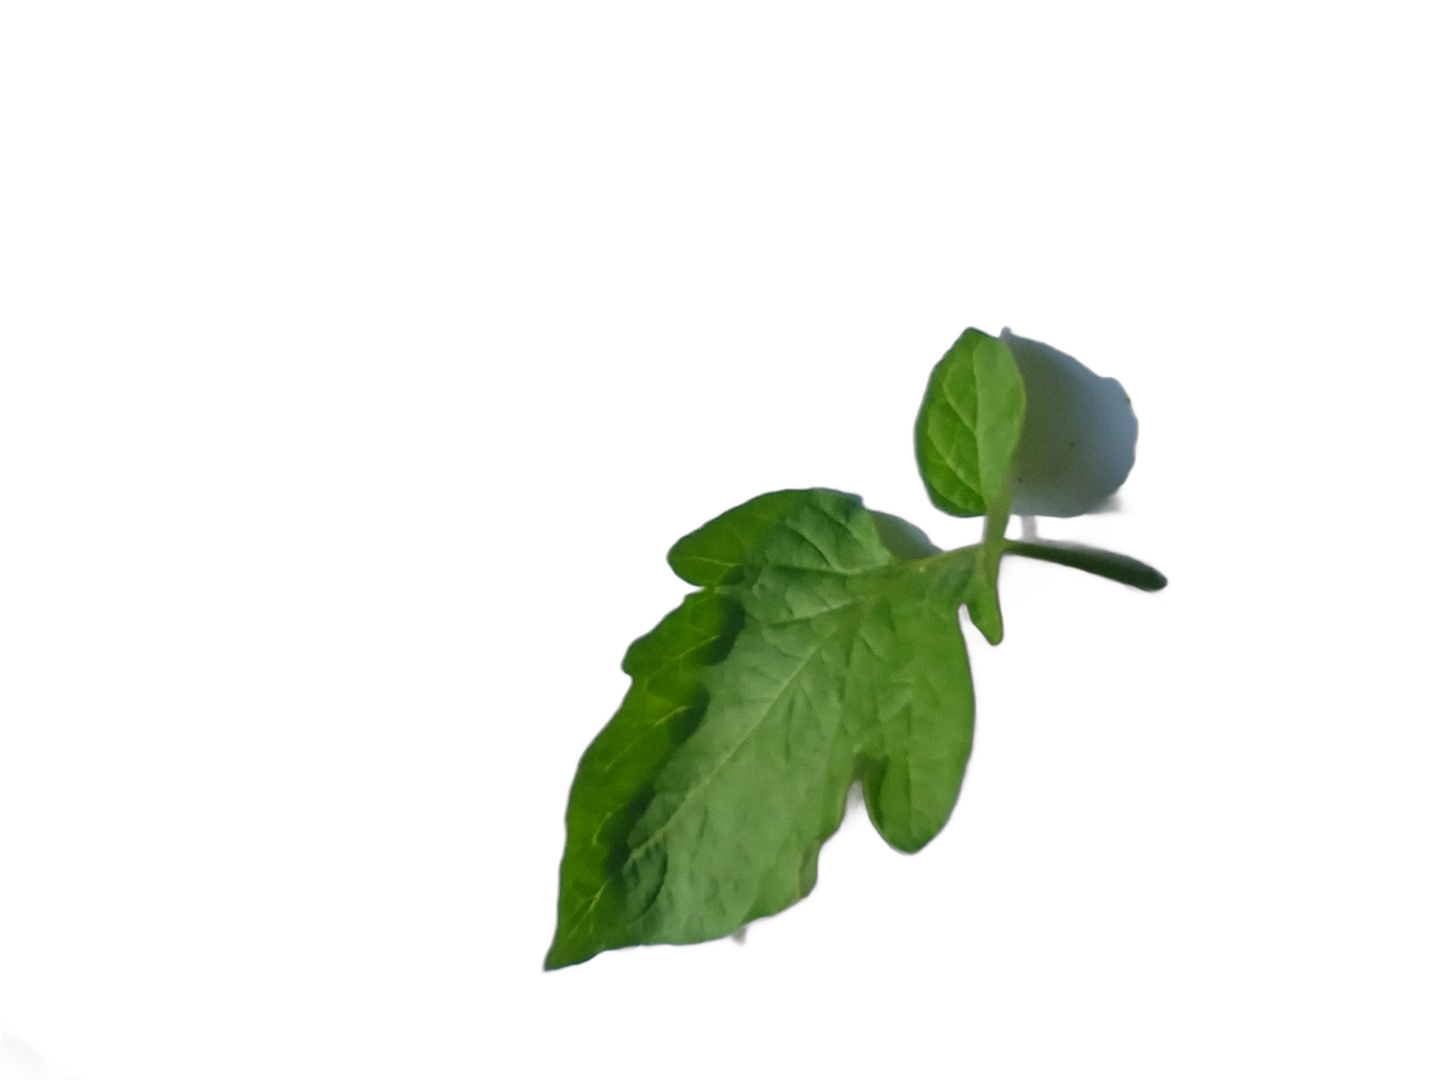
Crop: Tomato
Label: Healthy